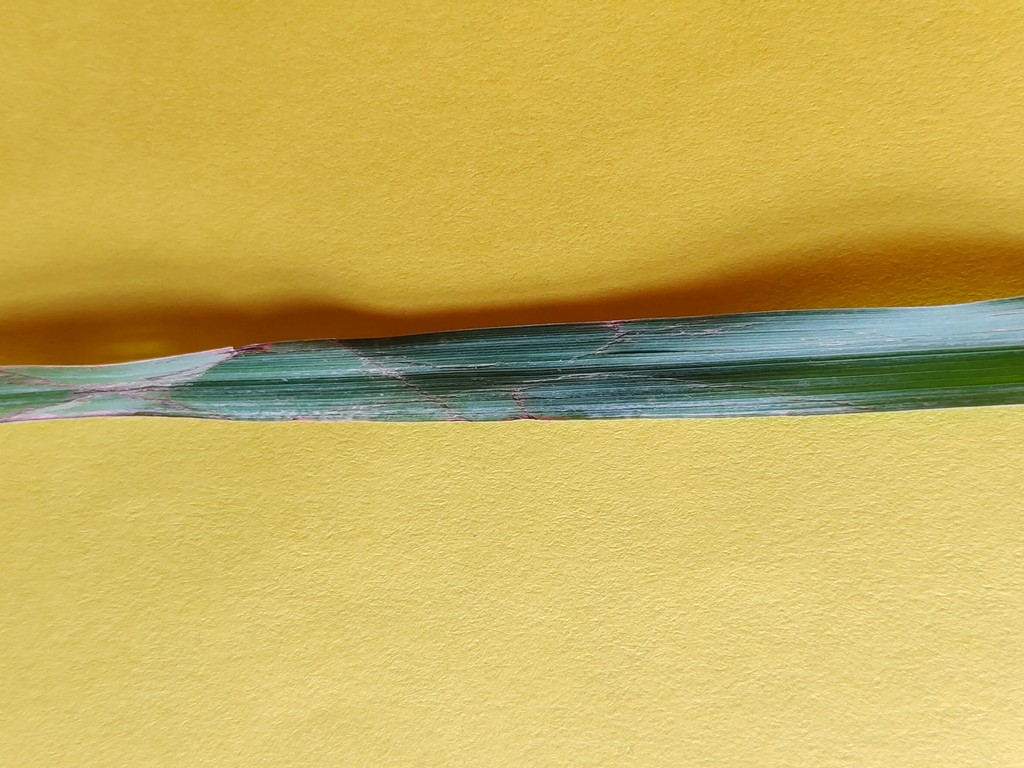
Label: Unhealthy